Abu Ghraib torture and prisoner abuse

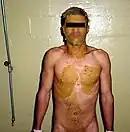
An Iraqi detainee with human excreta smeared on his face and body

Manadel al-Jamadi, a prisoner at Abu Ghraib prison, died after CIA officer Mark Swanner and Sabrina Harman interrogated and tortured him in November 2003. After al-Jamadi's death, his corpse was packed in ice; the corpse was in the background for widely reprinted photographs of grinning U.S. Army specialists Sabrina Harman and Charles Graner, each of whom offered a "thumbs-up" gesture. Al-Jamadi had been a suspect in a bomb attack that killed 12 people in a Baghdad Red Cross facility, even though there was no confirmation of his involvement in these attacks. A military autopsy declared al-Jamadi's death a homicide. No one has been charged with his death. In 2011, Attorney General Eric Holder said that he had opened a full criminal investigation into al-Jamadi's death. In August 2012, Holder announced that no criminal charges would be brought.